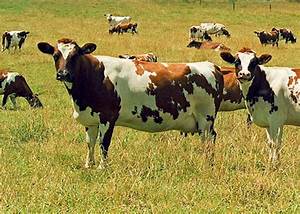
Label: mucca